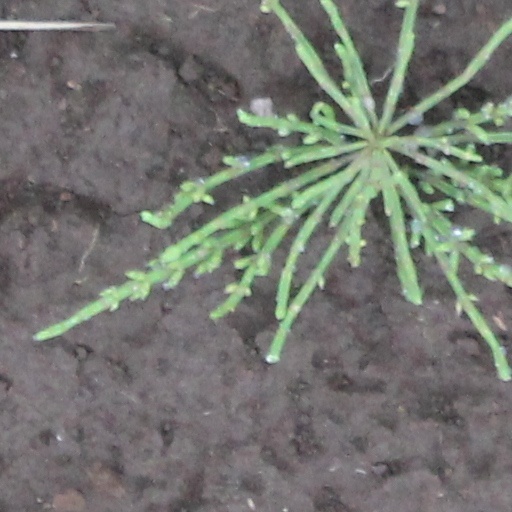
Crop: wheat